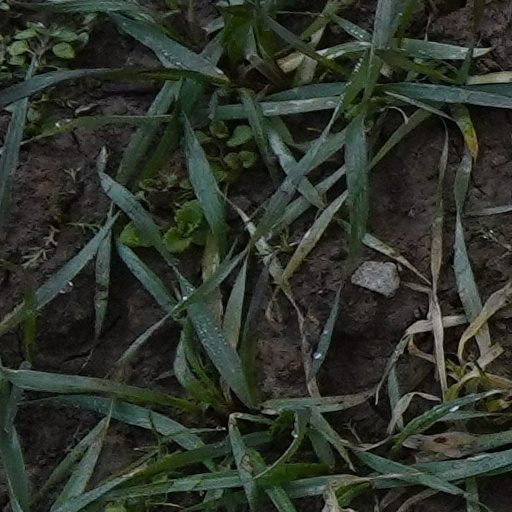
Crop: wheat